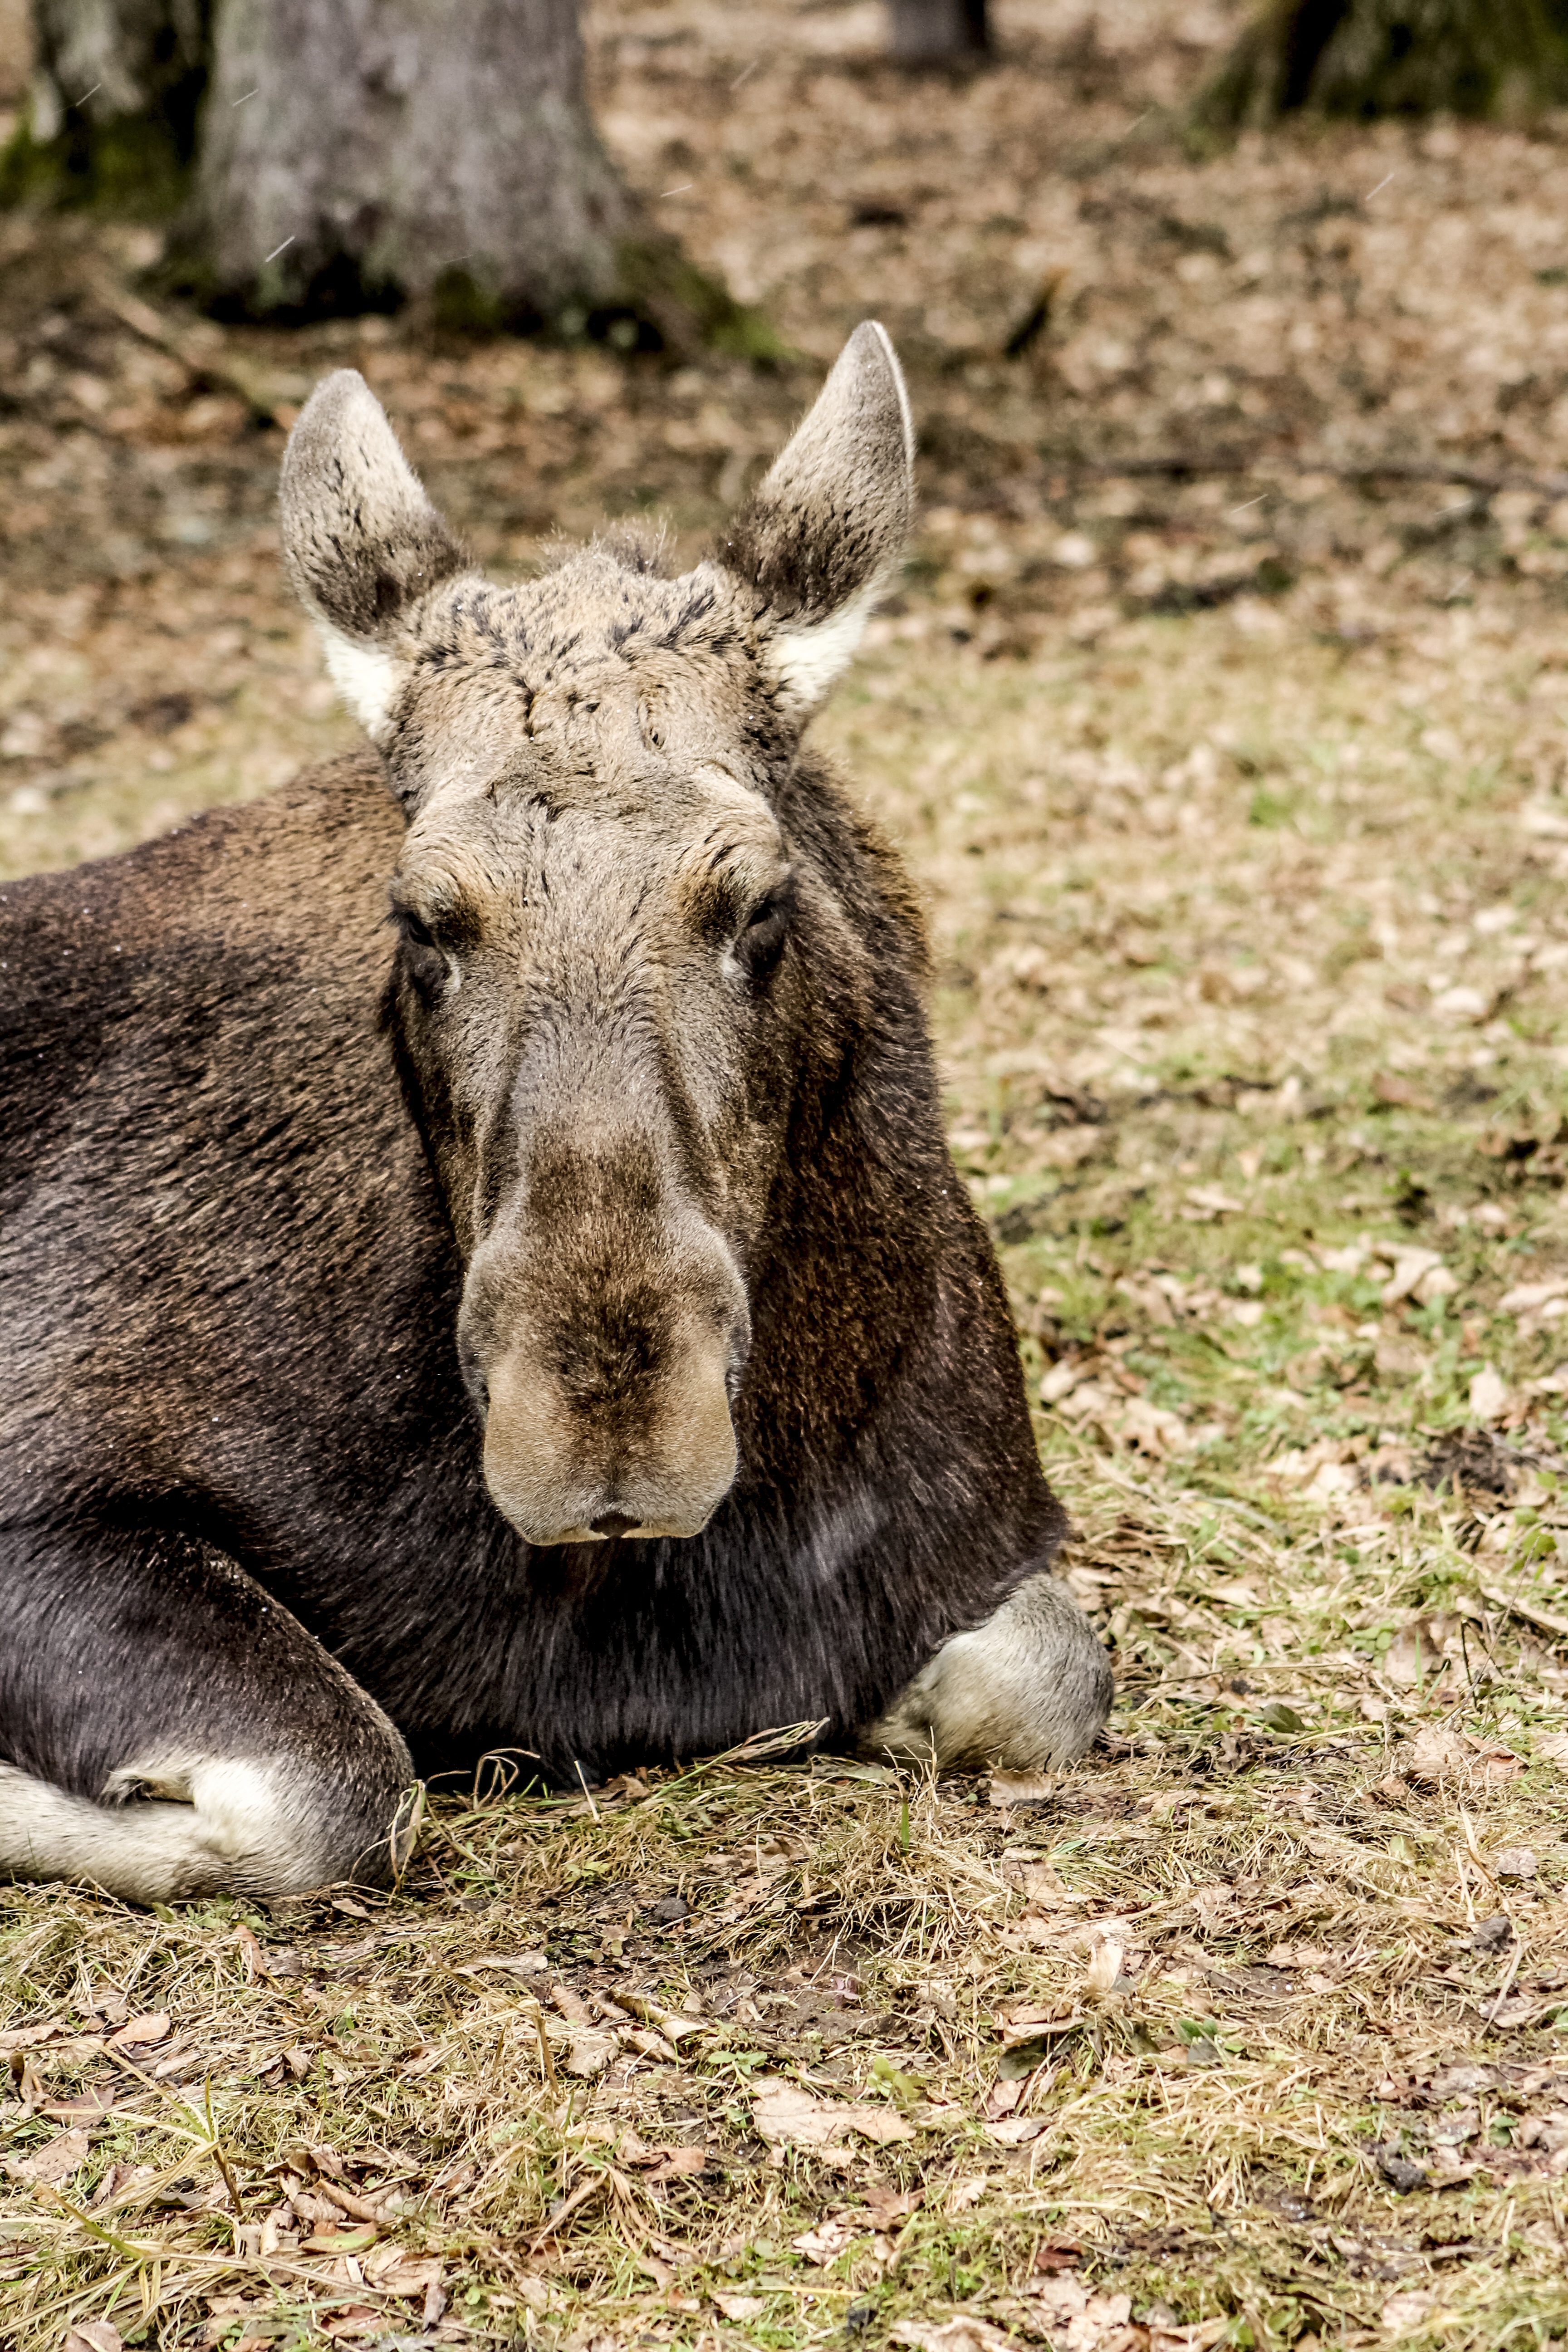
grass, wildlife, pasture, grazing, mammal, fauna, moose, donkey, pack animal, bia owie a, horse like mammal, demonstration reserve